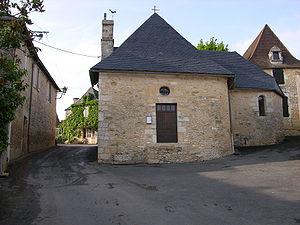
La chapelle dans le bourg de Les Farges
Les Farges est une commune française située dans le département de la Dordogne, en région Nouvelle-Aquitaine.